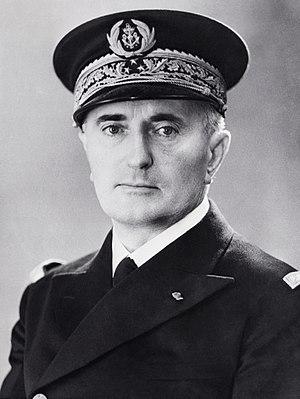
François Darlan, sans date.
Le nom de régime de Vichy désigne le régime politique dirigé par Philippe Pétain, qui assure le gouvernement de la France au cours de la Seconde Guerre mondiale, du 10 juillet 1940 au 20 août 1944 durant l’occupation du pays par le Troisième Reich. Le régime est ainsi dénommé car le gouvernement siégeait à Vichy, situé en zone libre.
François Darlan, né le 7 août 1881 à Nérac et mort assassiné le 24 décembre 1942 à Alger, est un amiral et homme politique français.
Le chef d'état-major de la Marine est un officier général français, conseiller du chef d'État-Major des armées pour la Marine nationale et responsable devant le ministre des Armées de la préparation de la Marine en vue de sa mise en œuvre. Depuis le 13 juillet 2016, le chef d'état-major est l'amiral Christophe Prazuck.